Maryborough Military and Colonial Museum

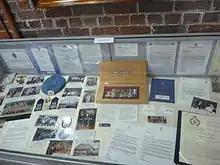
Timothy Britten display

The museum houses a number of displays of subject such as Keith Payne, VC OAM; Herbert James, VC MC; Timothy Britten, CV; John Cantwell, AO DSC; Harry Smith, SG MC; and James Runham, SC AFSM OAM.